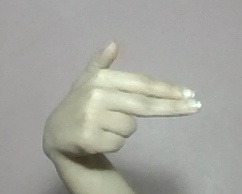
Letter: ghain